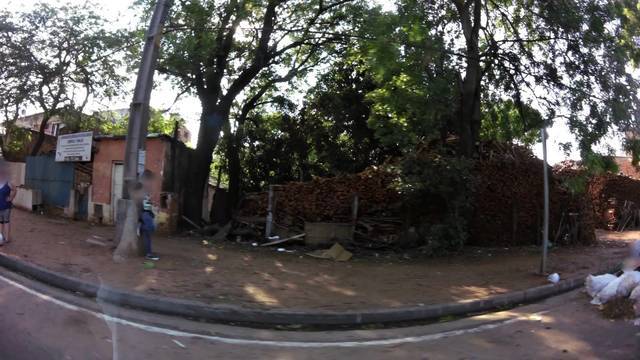
Region: Paraguay
Coordinates: -25.341, -57.586